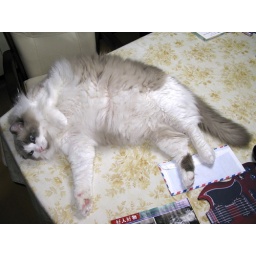
There is a kitchen table under there somewhere!